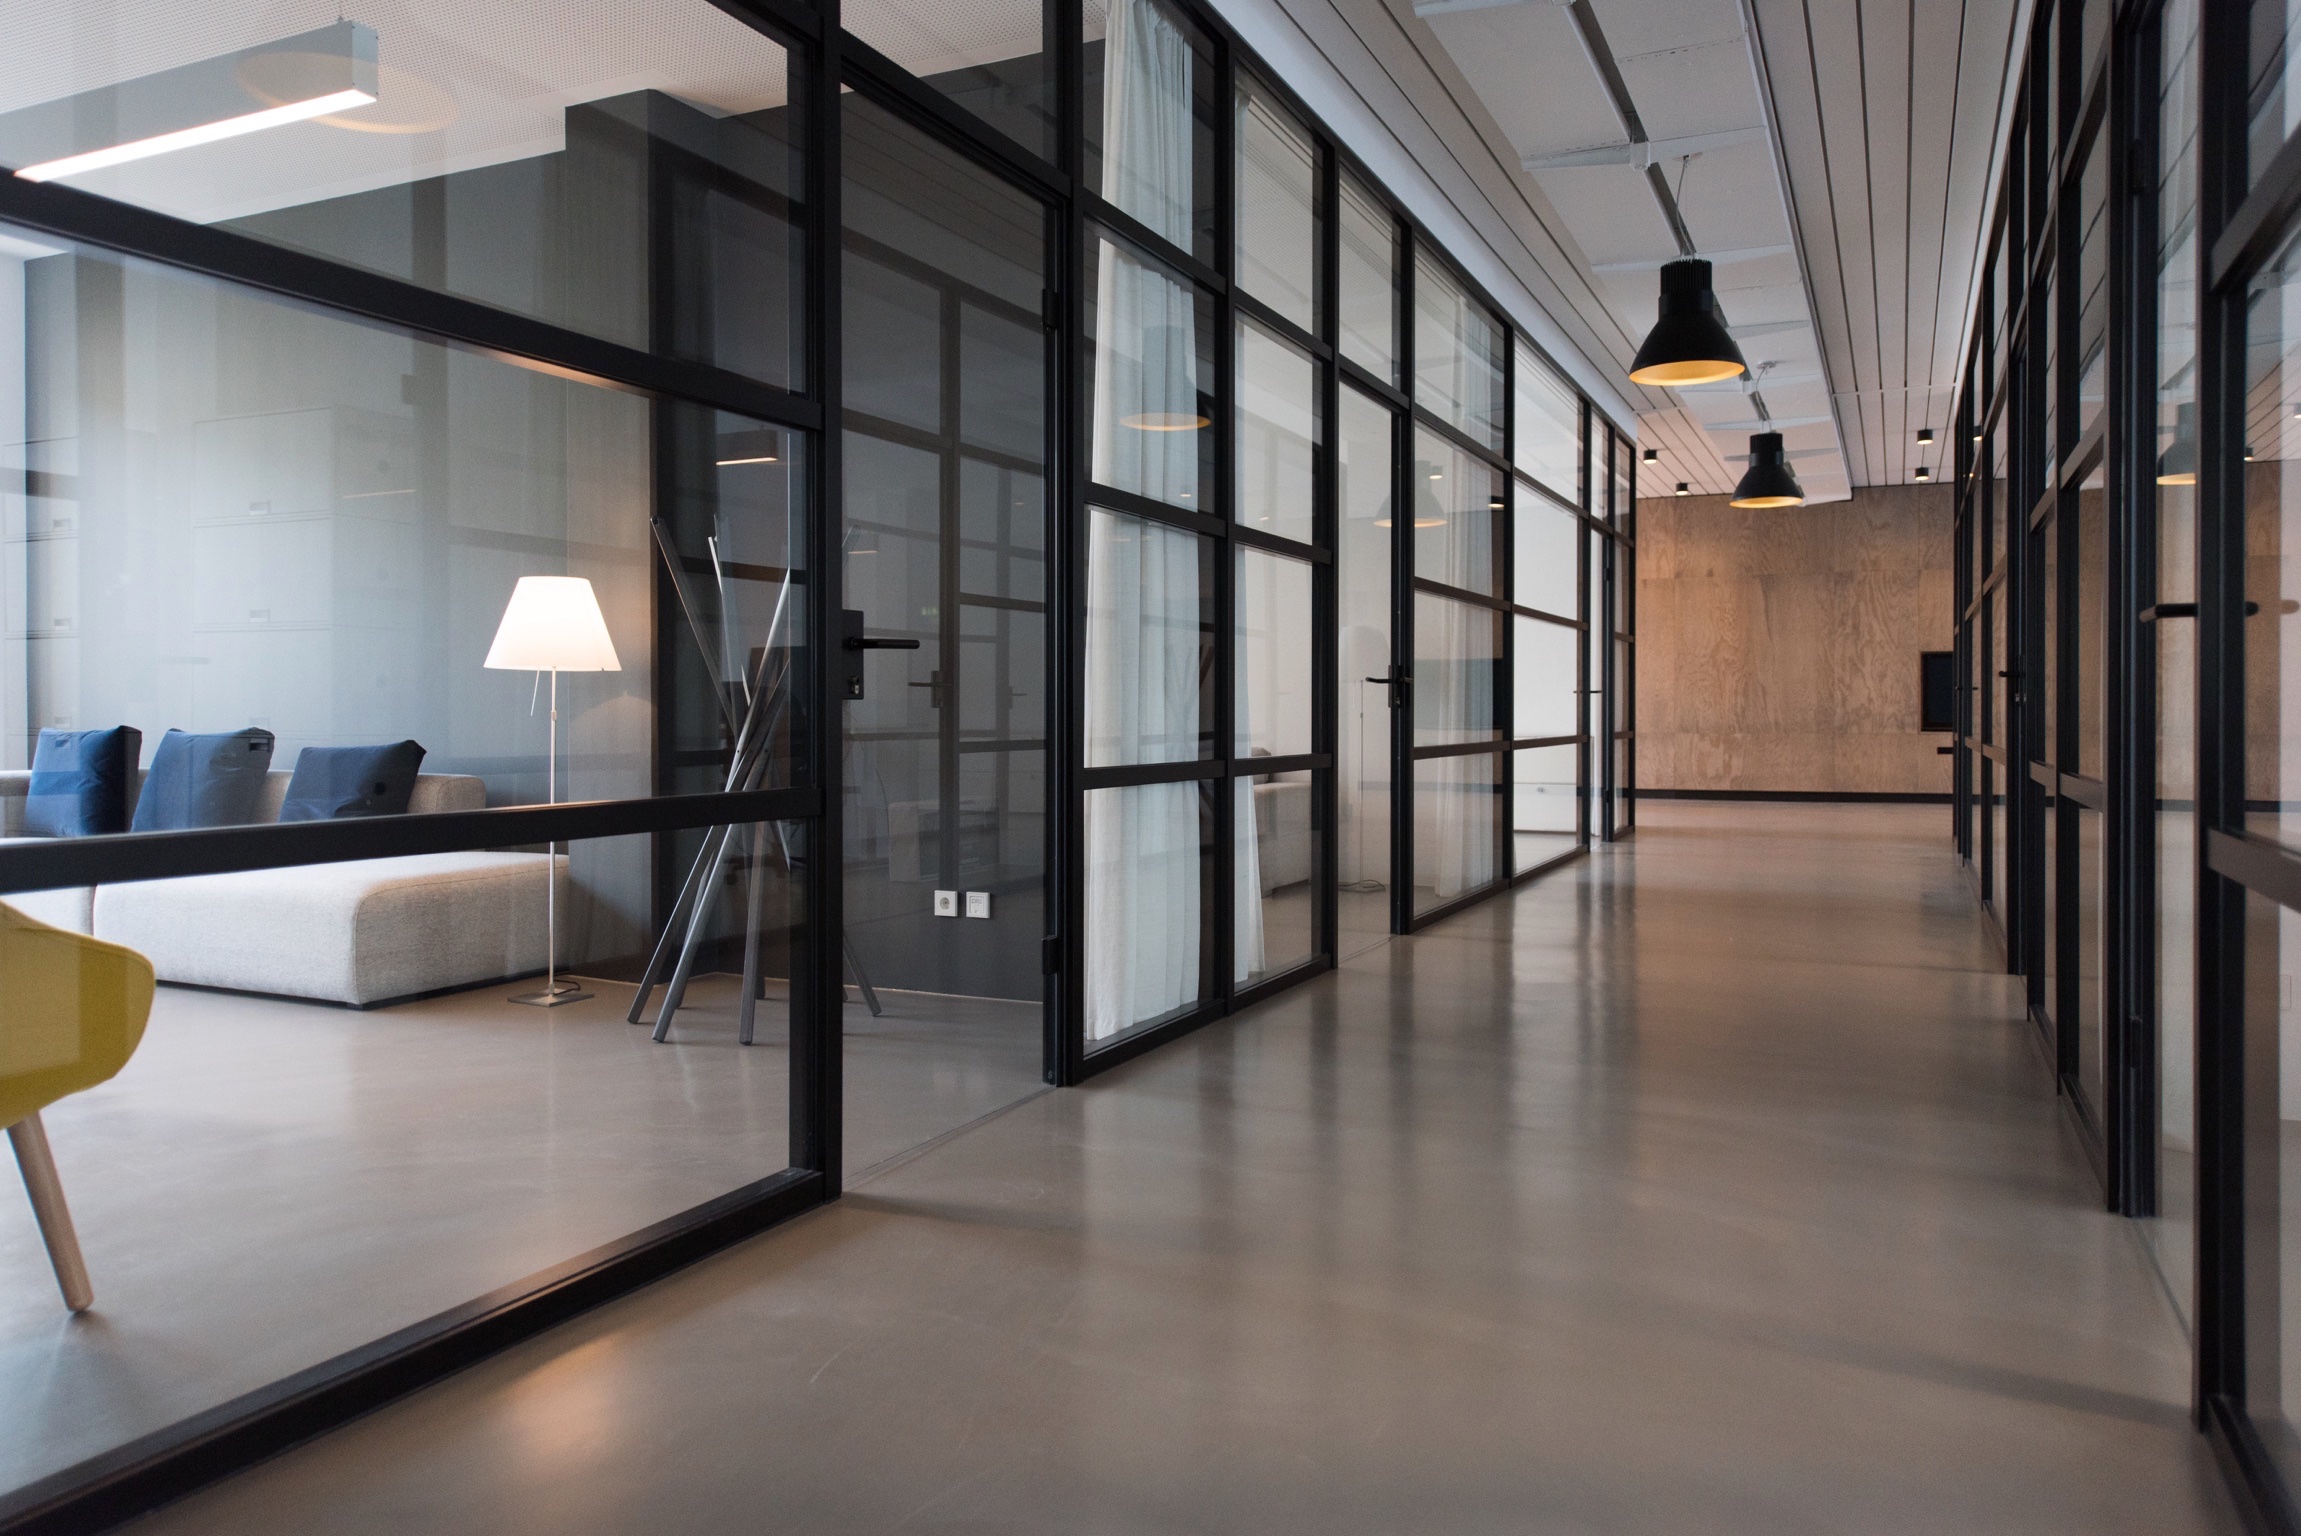
architecture, floor, building, museum, hall, loft, office, professional, lighting, interior design, design, tourist attraction, lobby, headquarters, art gallery, flooring